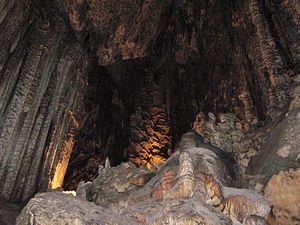
Mallorca / Geografi / Landskabsområder / Østdelen (Llevant)
Coves d’Artà, Capdepera
Mallorca er en ø i gruppen Balearerne, som er en del af Spanien. Øen ligger i det vestlige Middelhav, ca. 170 km fra Barcelona på fastlandet.